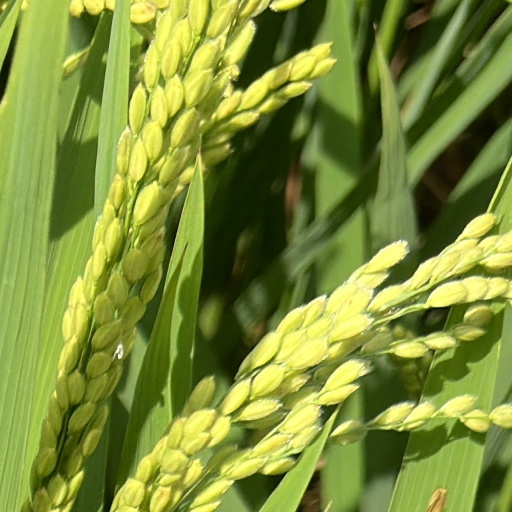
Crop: rice